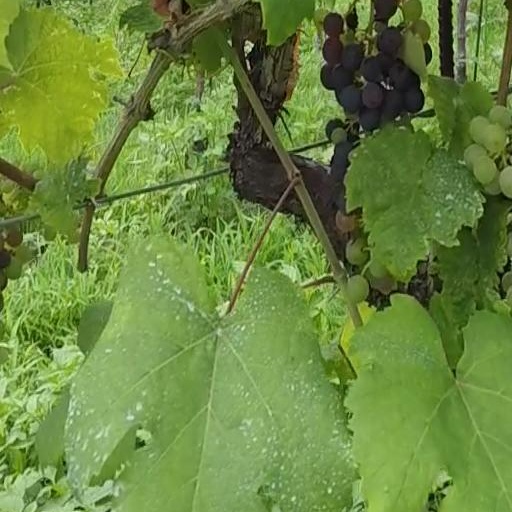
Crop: grape